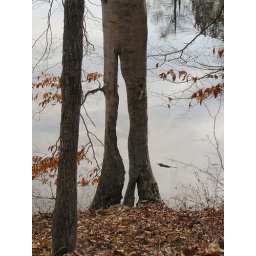
tree in the water